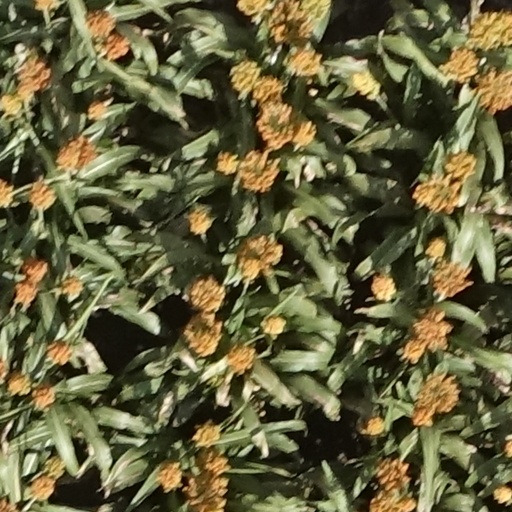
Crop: sorghum